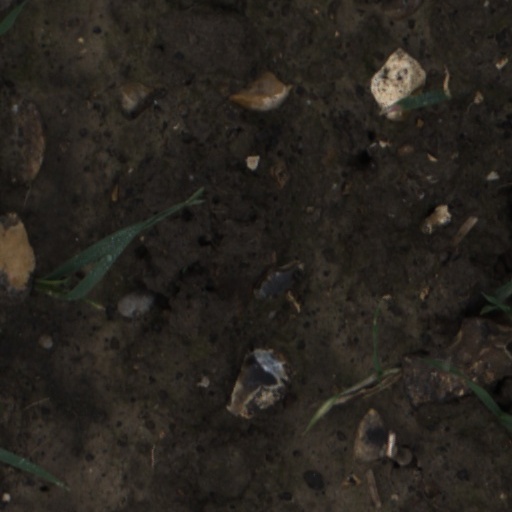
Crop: wheat